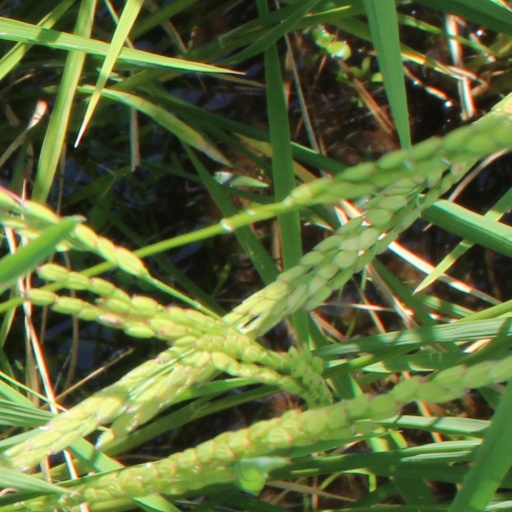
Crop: rice